Joukahainen

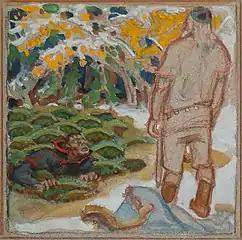

In some runic songs, Joukahainen is mentioned to be a brother of Väinämöinen, though this is not the case in all versions, as White Karelian poems refer to Väinämöinen as Joukahainen's aunt's son, and some poems also refer to Joukahainen as an inhabitant of Pohjola. In his 1782 book "De superstitione veterum fennorum", Christian Erici Lenqvist called Joukahainen a god. Christfried Ganander called him a giant in his 1789 book "Mythologia Fennica".